Answer in natural language. Which point is closer to the camera taking this photo, point B  or point C? Choose between the following options: B or C
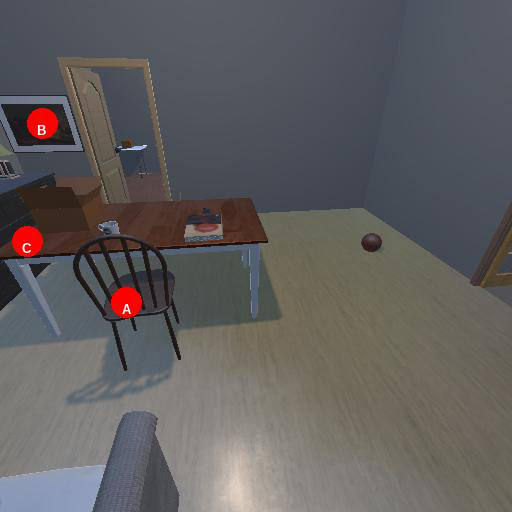
<answer>C</answer>